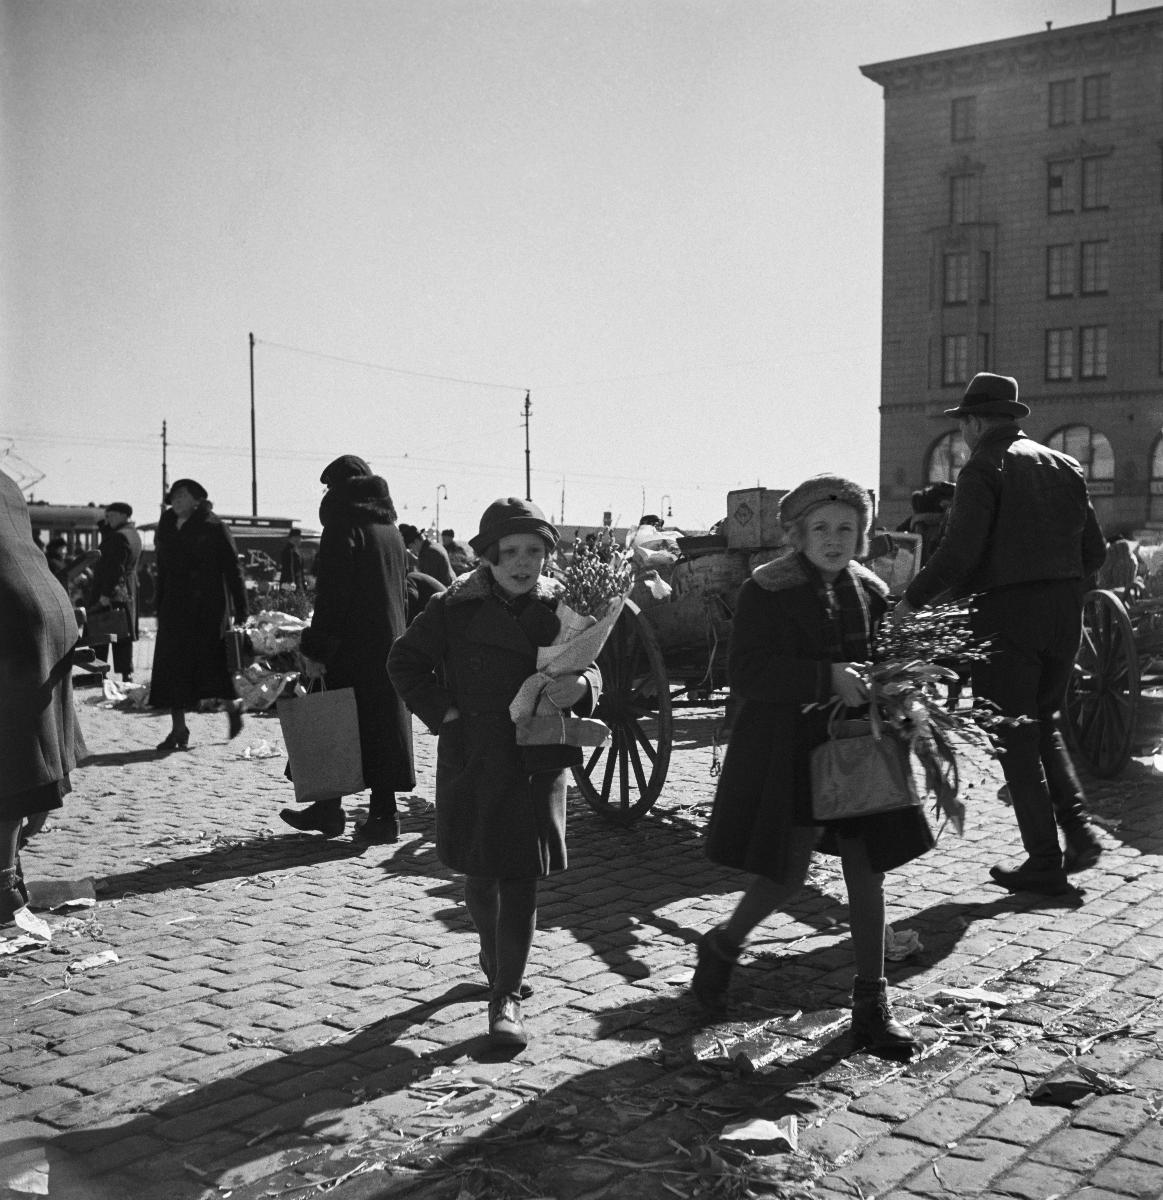
Pääsiäinen Helsingin Kauppatorilla vuonna 1939
Easter at Market Square in Helsinki 1939
sisällön kuvaus: Lapset kävelevät pajunoksia kantaen Helsingin Kauppatorilla vuoden 1939 pääsiäisenä. content description: Children walk carrying willow tricks at the Market Square in Helsinki, Finland during Easter 1939.
Kuvaaja: Uomala, Vilho, kuvaaja
Vuosi: 1939
Paikka: Suomi, Uusimaa, Helsinki
Aiheet: pääsiäinen; juhlapäivät; virpominen; torikauppa; lapset (ikäryhmät); pajunkissa; pajunkissat; Easter; holidays (celebrations); market trade; children (age groups); påsk; högtider; risning; torghandel; barn (åldersgrupper)